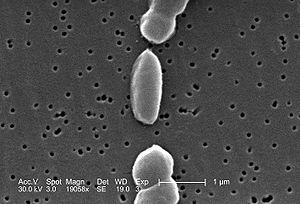
Les bactéries du genre Vibrio appartiennent à la famille des Vibrionaceae. Ce sont de petits bacilles, de formes fréquemment incurvées dites « en virgule », extrêmement mobiles.
Vibrio parahaemolyticus est un vibrion marin trouvé dans le monde entier, principalement chez des animaux filtreurs, dont coquillages et chez certains poissons.